Detectorists

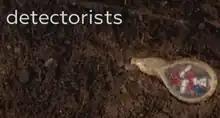

Detectorists is a British comedy television series first broadcast on BBC Four in October 2014. It is written and directed by Mackenzie Crook, who also stars alongside Toby Jones.